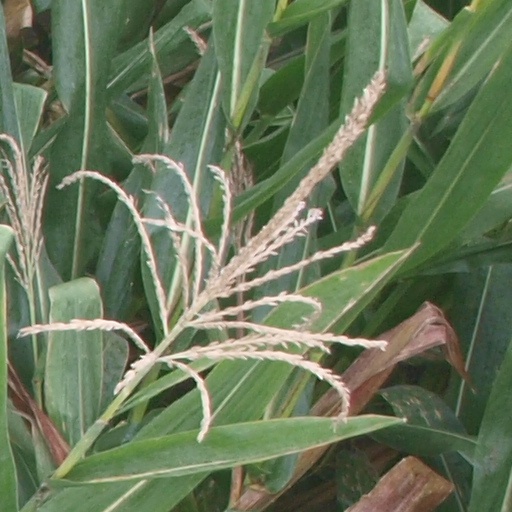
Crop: maize; corn